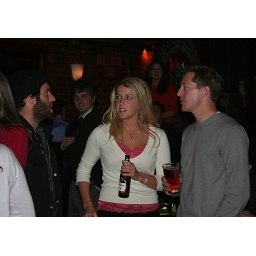
The debate continues beer in a bottle or a glass